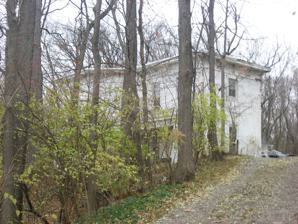
Building: Charles Butler House (Franklin, Ohio)
Country: United States of America
Year built: 1860
Historic house in Ohio, United States United States historic place Charles Butler House U.S. National Register of Historic Places Streetside view Show map of Ohio Show map of the United States Location 13 E. Jackson St., Franklin , Ohio Coordinates 39°33′52″N 84°18′0″W / 39.56444°N 84.30000°W / 39.56444; -84.30000 Area 2.8 acres (1.1 ha) Built 1860 ( 1860 ) Architectural style Octagon Mode NRHP reference No. 82003664 Added to NRHP April 29, 1982 The Charles Butler House is a historic octagon house in the city of Franklin , Ohio , United States .  Constructed during the middle of the nineteenth century, it was originally home to one of the city's most prominent men, and it has been named a historic site due to its unusual design. In its earliest years, the city of Franklin was heavily influenced by the Schenck family, who sponsored much of its early development.  A member of a later generation of the family, John N. Schenck, arranged for the construction of the present house in 1860.  At the time, Orson Squire Fowler 's ideal of the octagon house was at the height of its popularity, and Schenck's use of the style demonstrates his wealth at the time.  Rather than living in it, Schenck gave it to his daughter and son-in-law, Charles Butler, who occupied a leading place in Franklin's governmental and commercial circles. Built of brick, the Butler House is covered with a metal roof. The architecture includes numerous distinctive details, including the four-over-four windows placed in pairs, the wooden cornice with brackets , and the molding around the lintels .  Because the house sits atop a small hill, a person inside is able to view a panorama of the city as well as the Great Miami River . In 1982, the Butler House was listed on the National Register of Historic Places , qualifying because of its distinctive architecture; it is one of four National Register-listed locations in the city, along with the prehistoric Hill-Kinder Mound , the Mackinaw Historic District , and the Old Log Post Office . Significant to its designation was its rarity; it is one of two octagon houses in Franklin, but only one other such house remains anywhere else in southwestern Ohio, although the Goldsmith Coffeen House in Lebanon is built as a hexagon. References